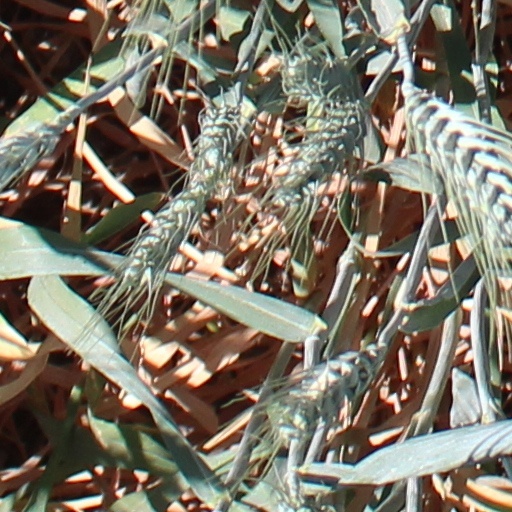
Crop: wheat